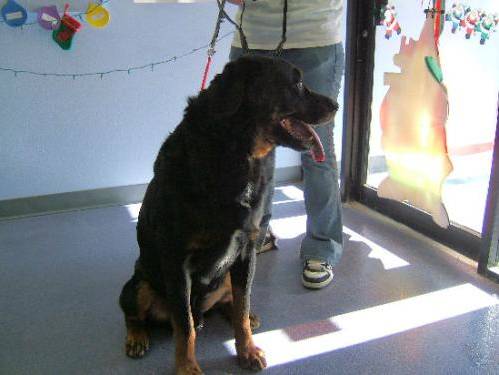
Label: dog